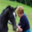
Label: horse